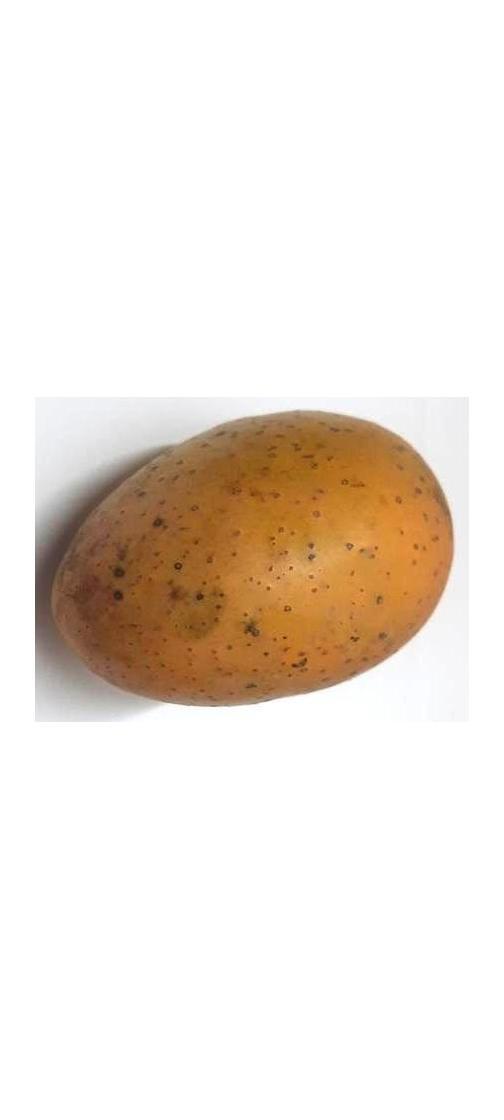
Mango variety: Gourmoti